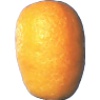
Label: Kumquats 1